Ylon Schwartz

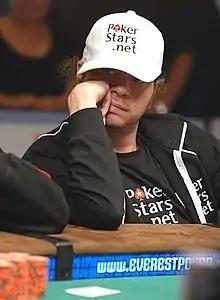
Schwartz at the 2008 World Series of Poker

Ylon Schwartz (born 1970) is a chess master and professional poker player from Brooklyn, New York, and a fourth-place finisher in the $10,000 World Championship No Limit Hold'em Main Event of the 2008 World Series of Poker (WSOP), played on November 9, 2008. Prior to the Main Event, Schwartz had 11 career WSOP cashes. He is also a World Series of Poker bracelet winner. He used to play poker professionally online under the screen name "TenthPlanet".